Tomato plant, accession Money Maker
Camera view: bottom (45 deg); turntable rotation: 90 degrees
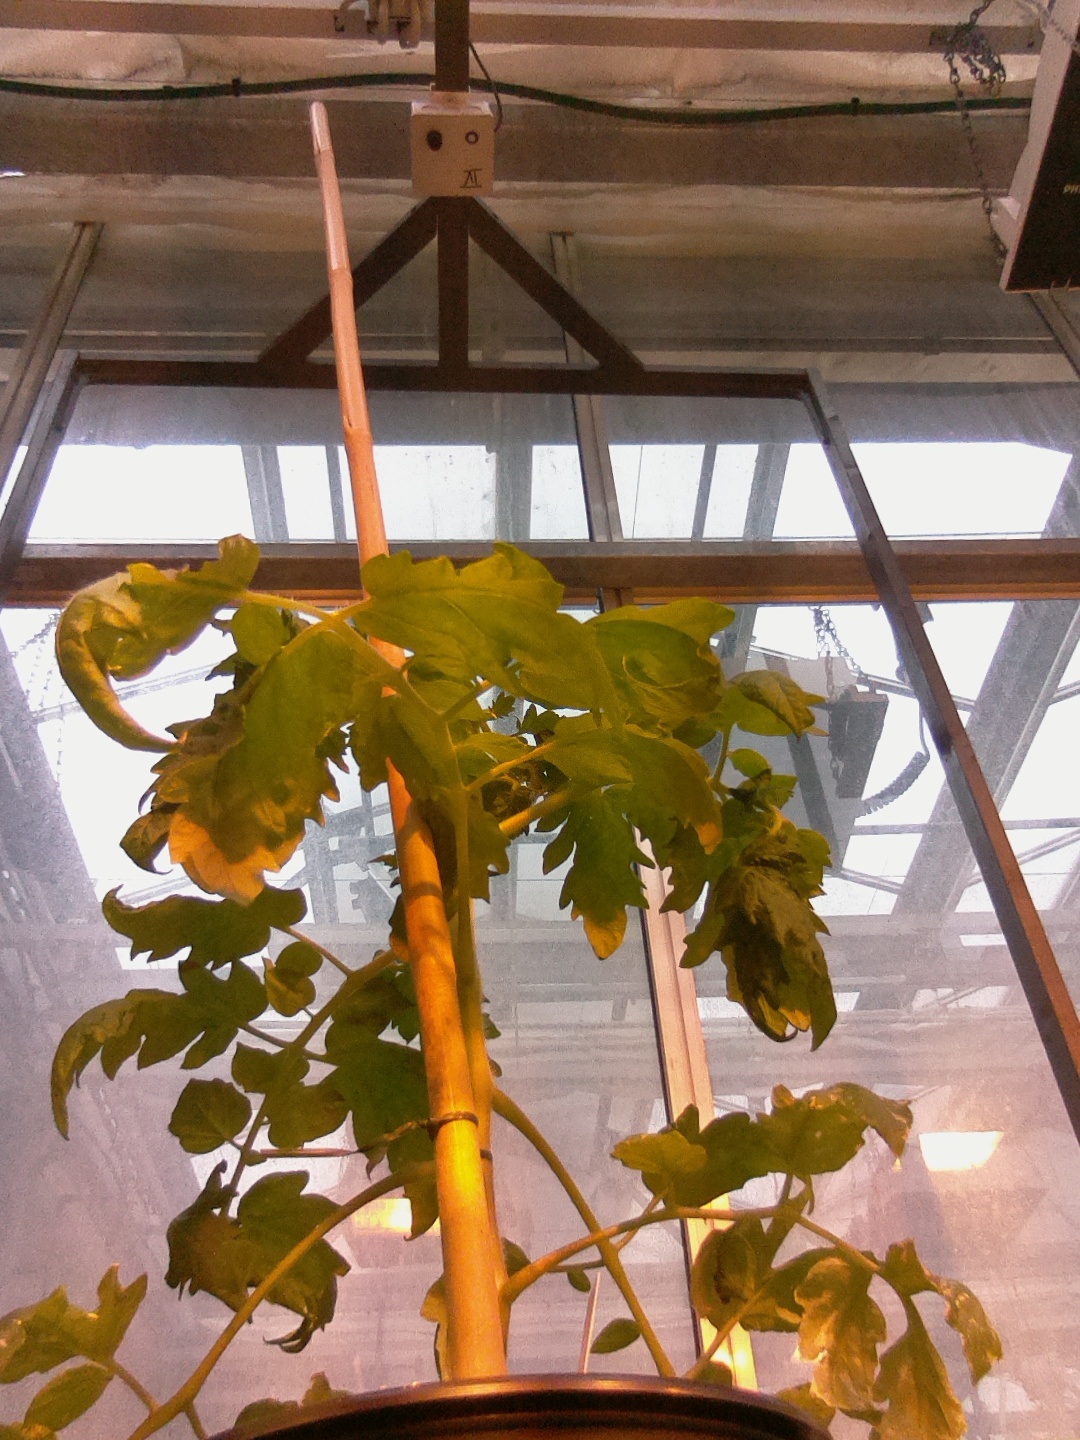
BBCH growth stage 52: 2 inflorescences visible